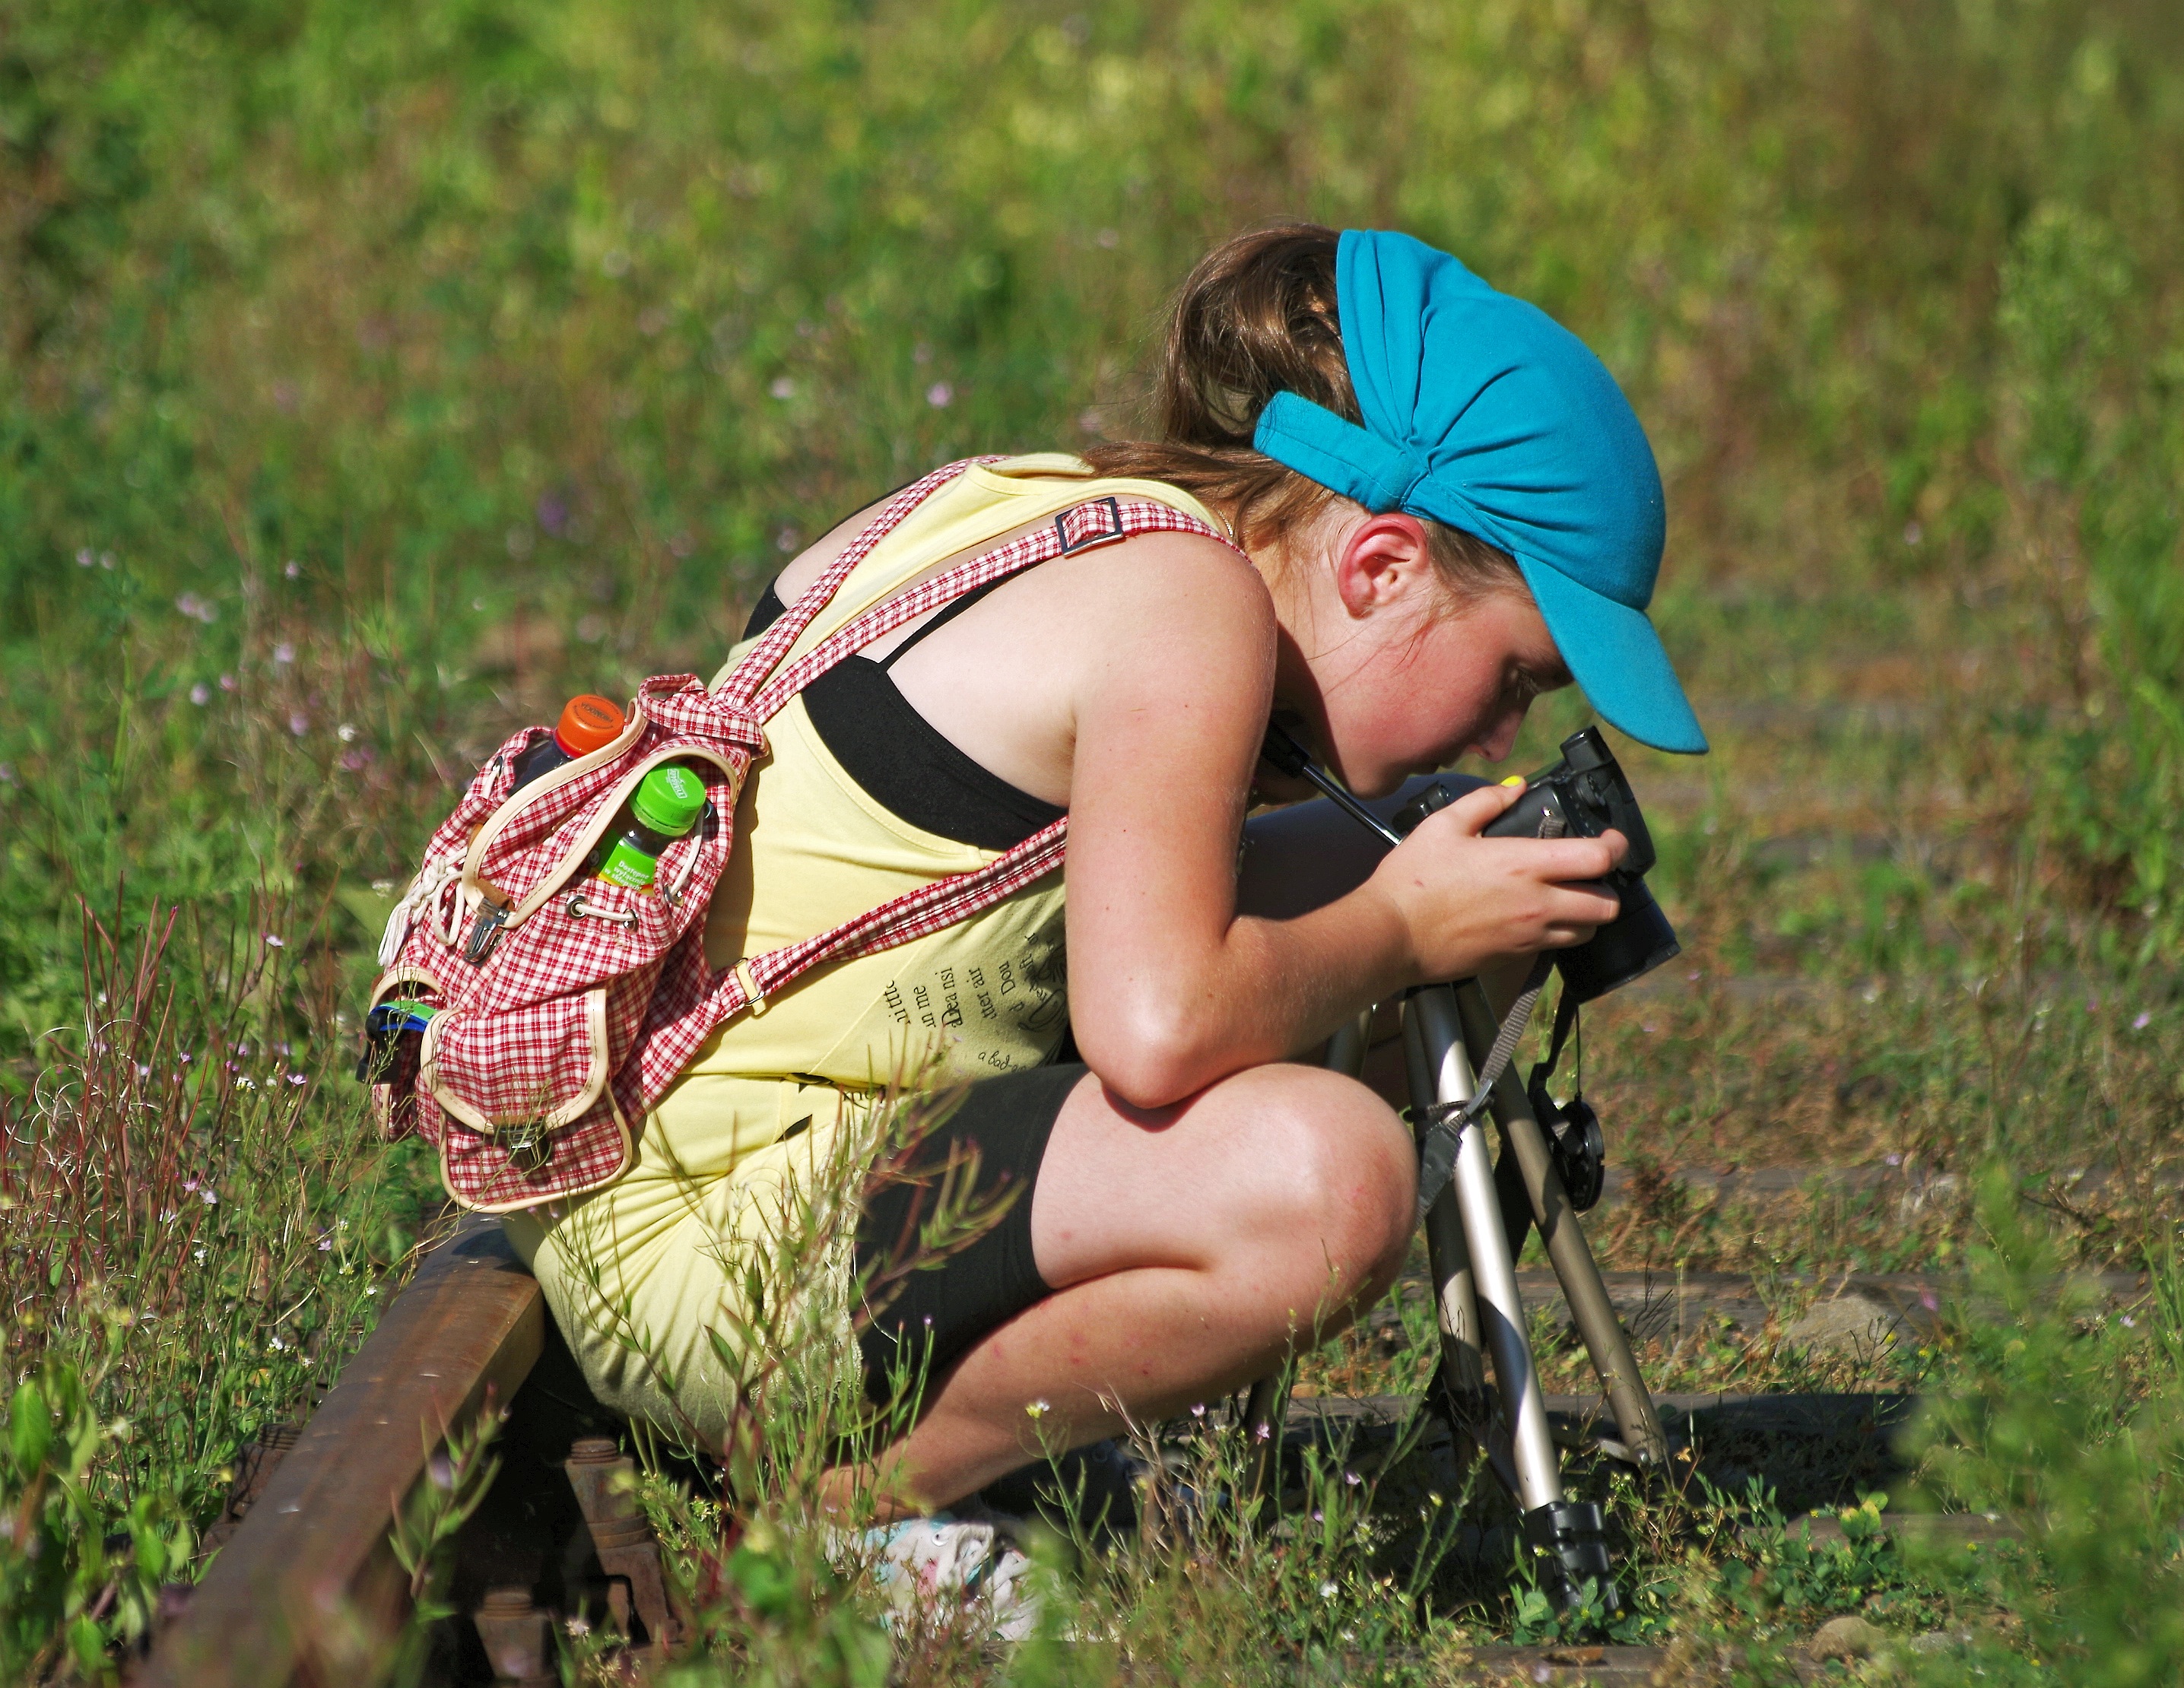
nature, people, girl, adventure, photo, summer, jungle, mud, holiday, sports, hobby, endurance sports